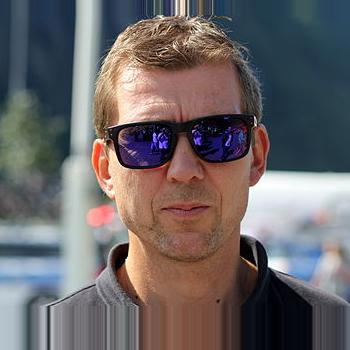
Age: 50